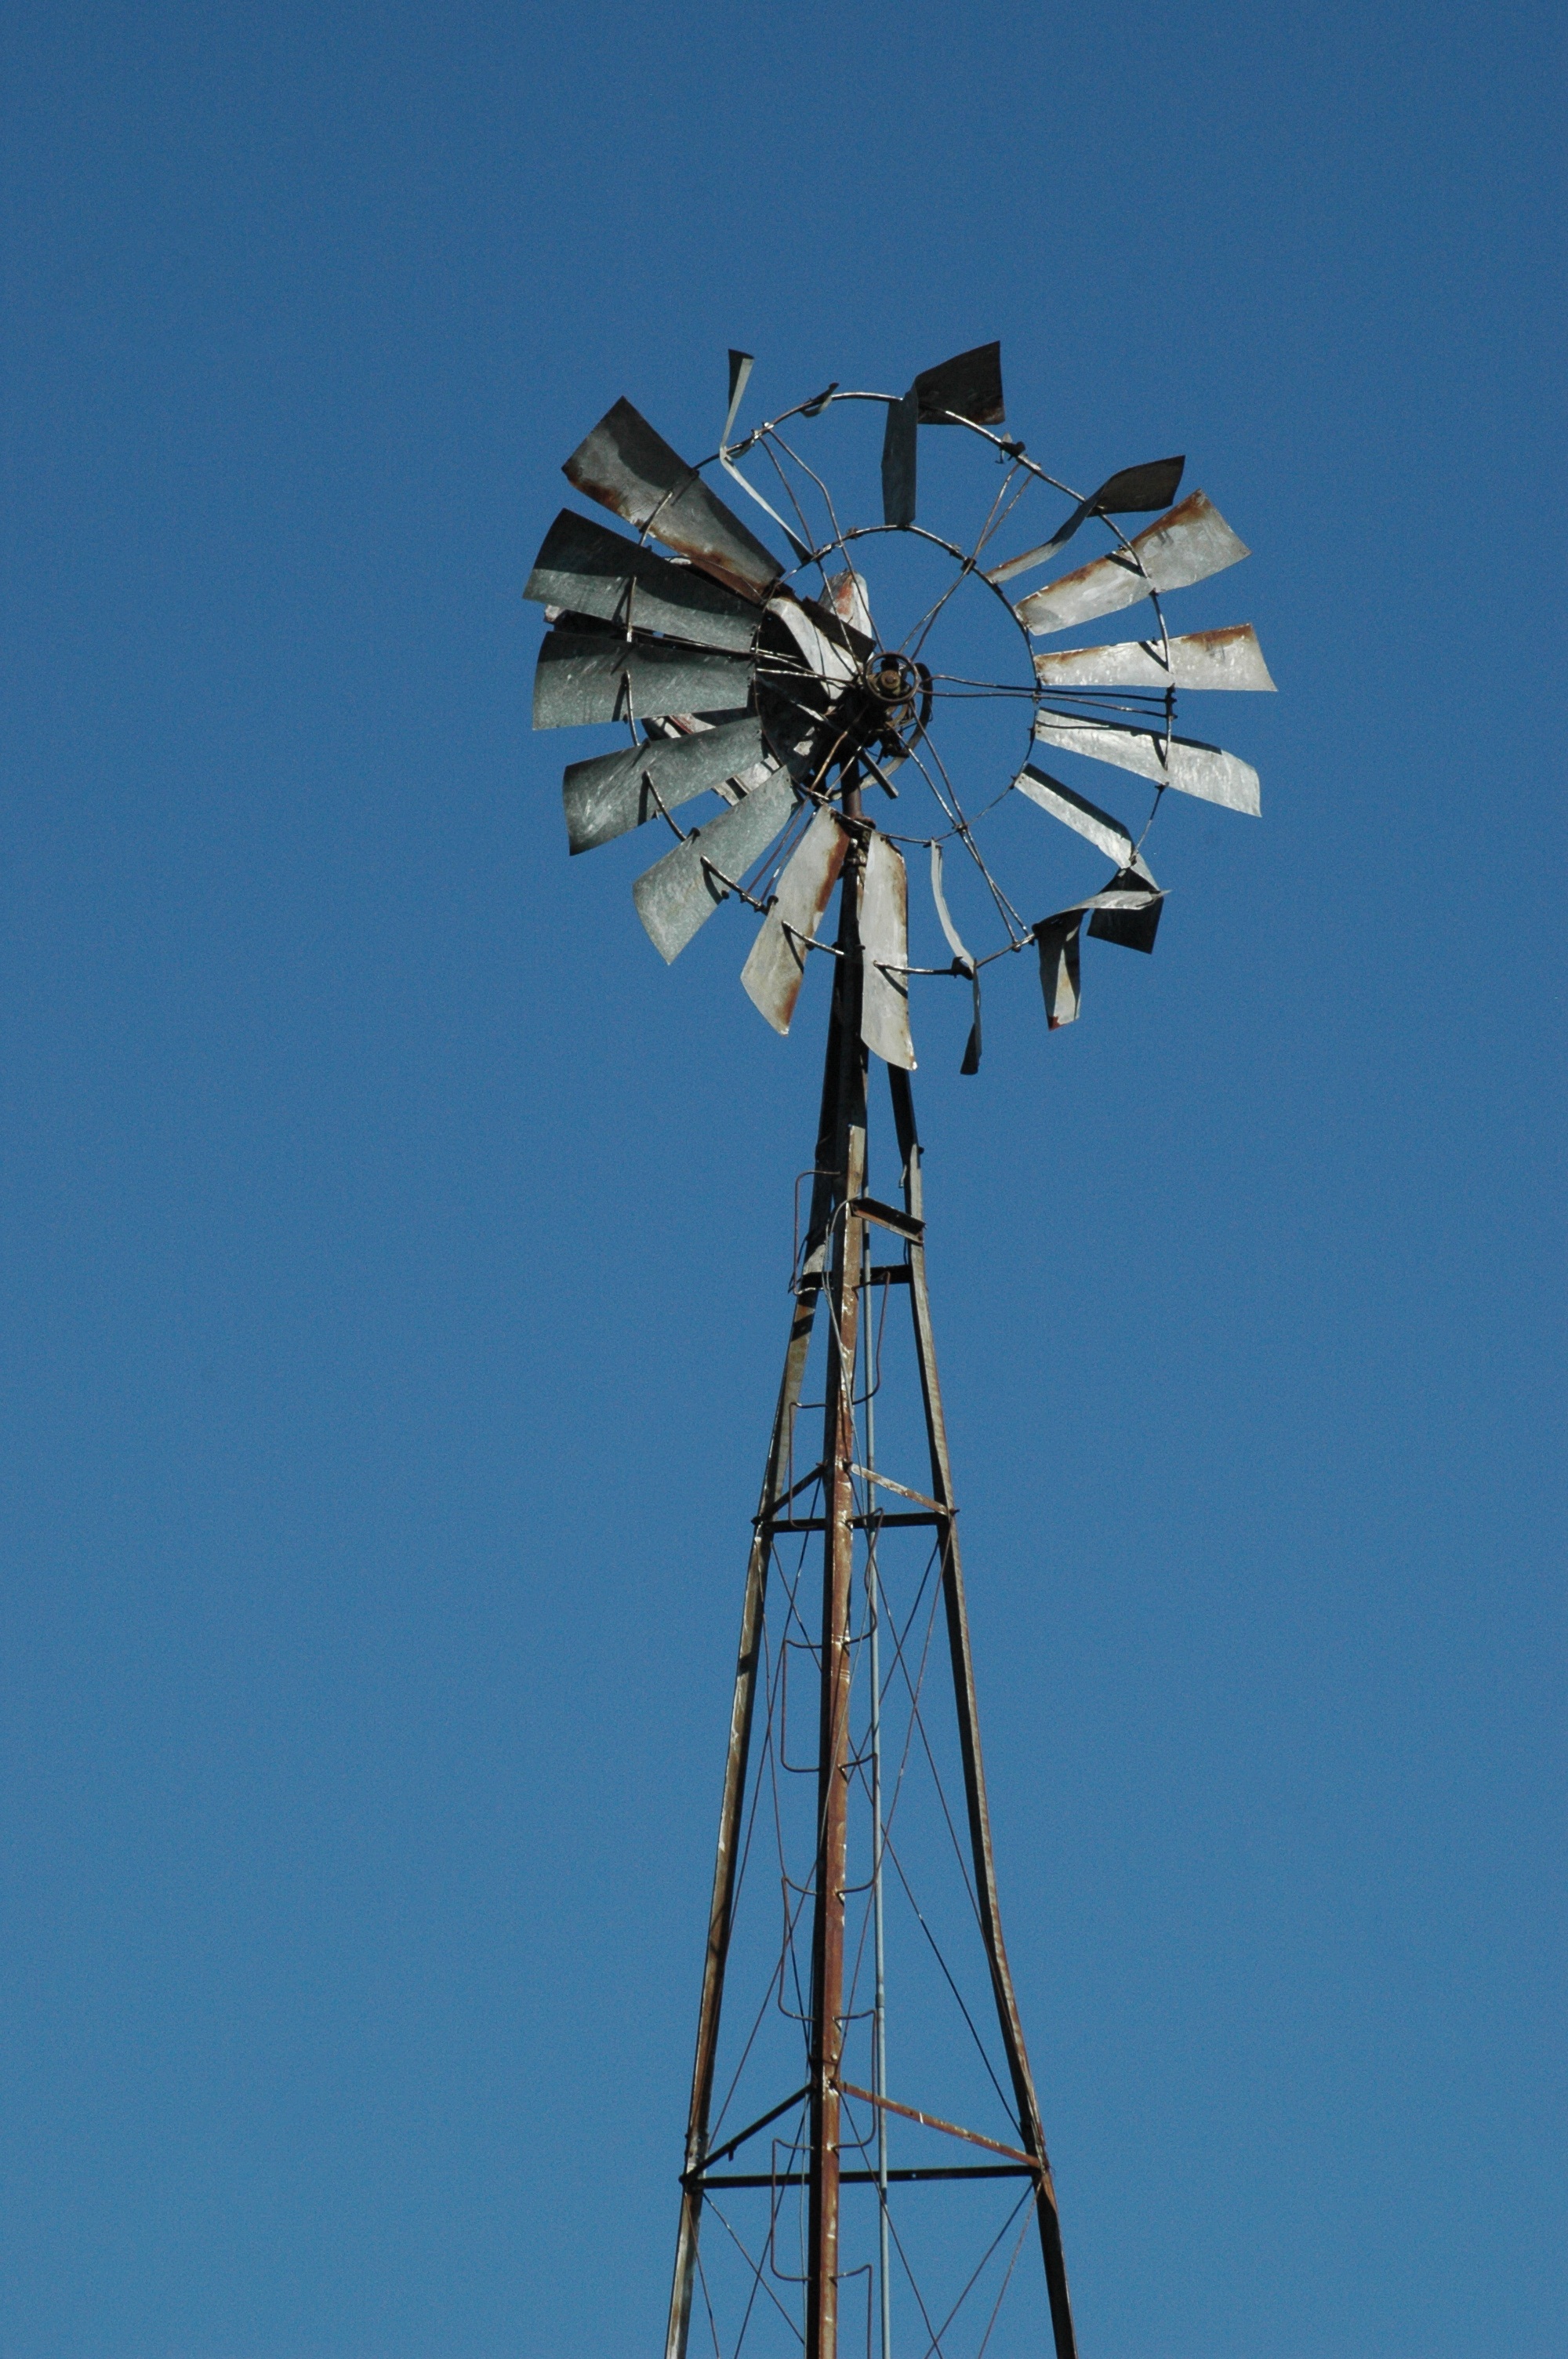
sky, farm, countryside, windmill, wind, rural, mast, machine, blue, wind turbine, electricity, agriculture, energy, mill, traditional, old windmill, electrical supply, electronics accessory, overhead power line